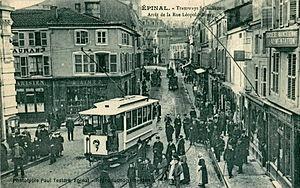
Carte postale ancienne éditée par Phototypie Paul Testart à Épinal
Le réseau de tramway d'Épinal est un ancien réseau de transport urbain desservant la ville d'Épinal, dans le département des Vosges. Il a fonctionné de façon éphémère de 1906 à 1914, dans le cadre de la réglementation de la loi du 11 juin 1880 relative aux voies ferrées d'intérêt local et aux tramways.